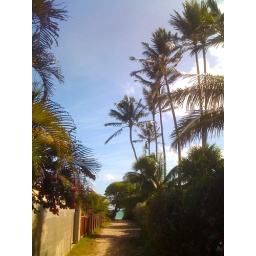
One of my favorite beach access paths about 2-3 minutes by car from our house.